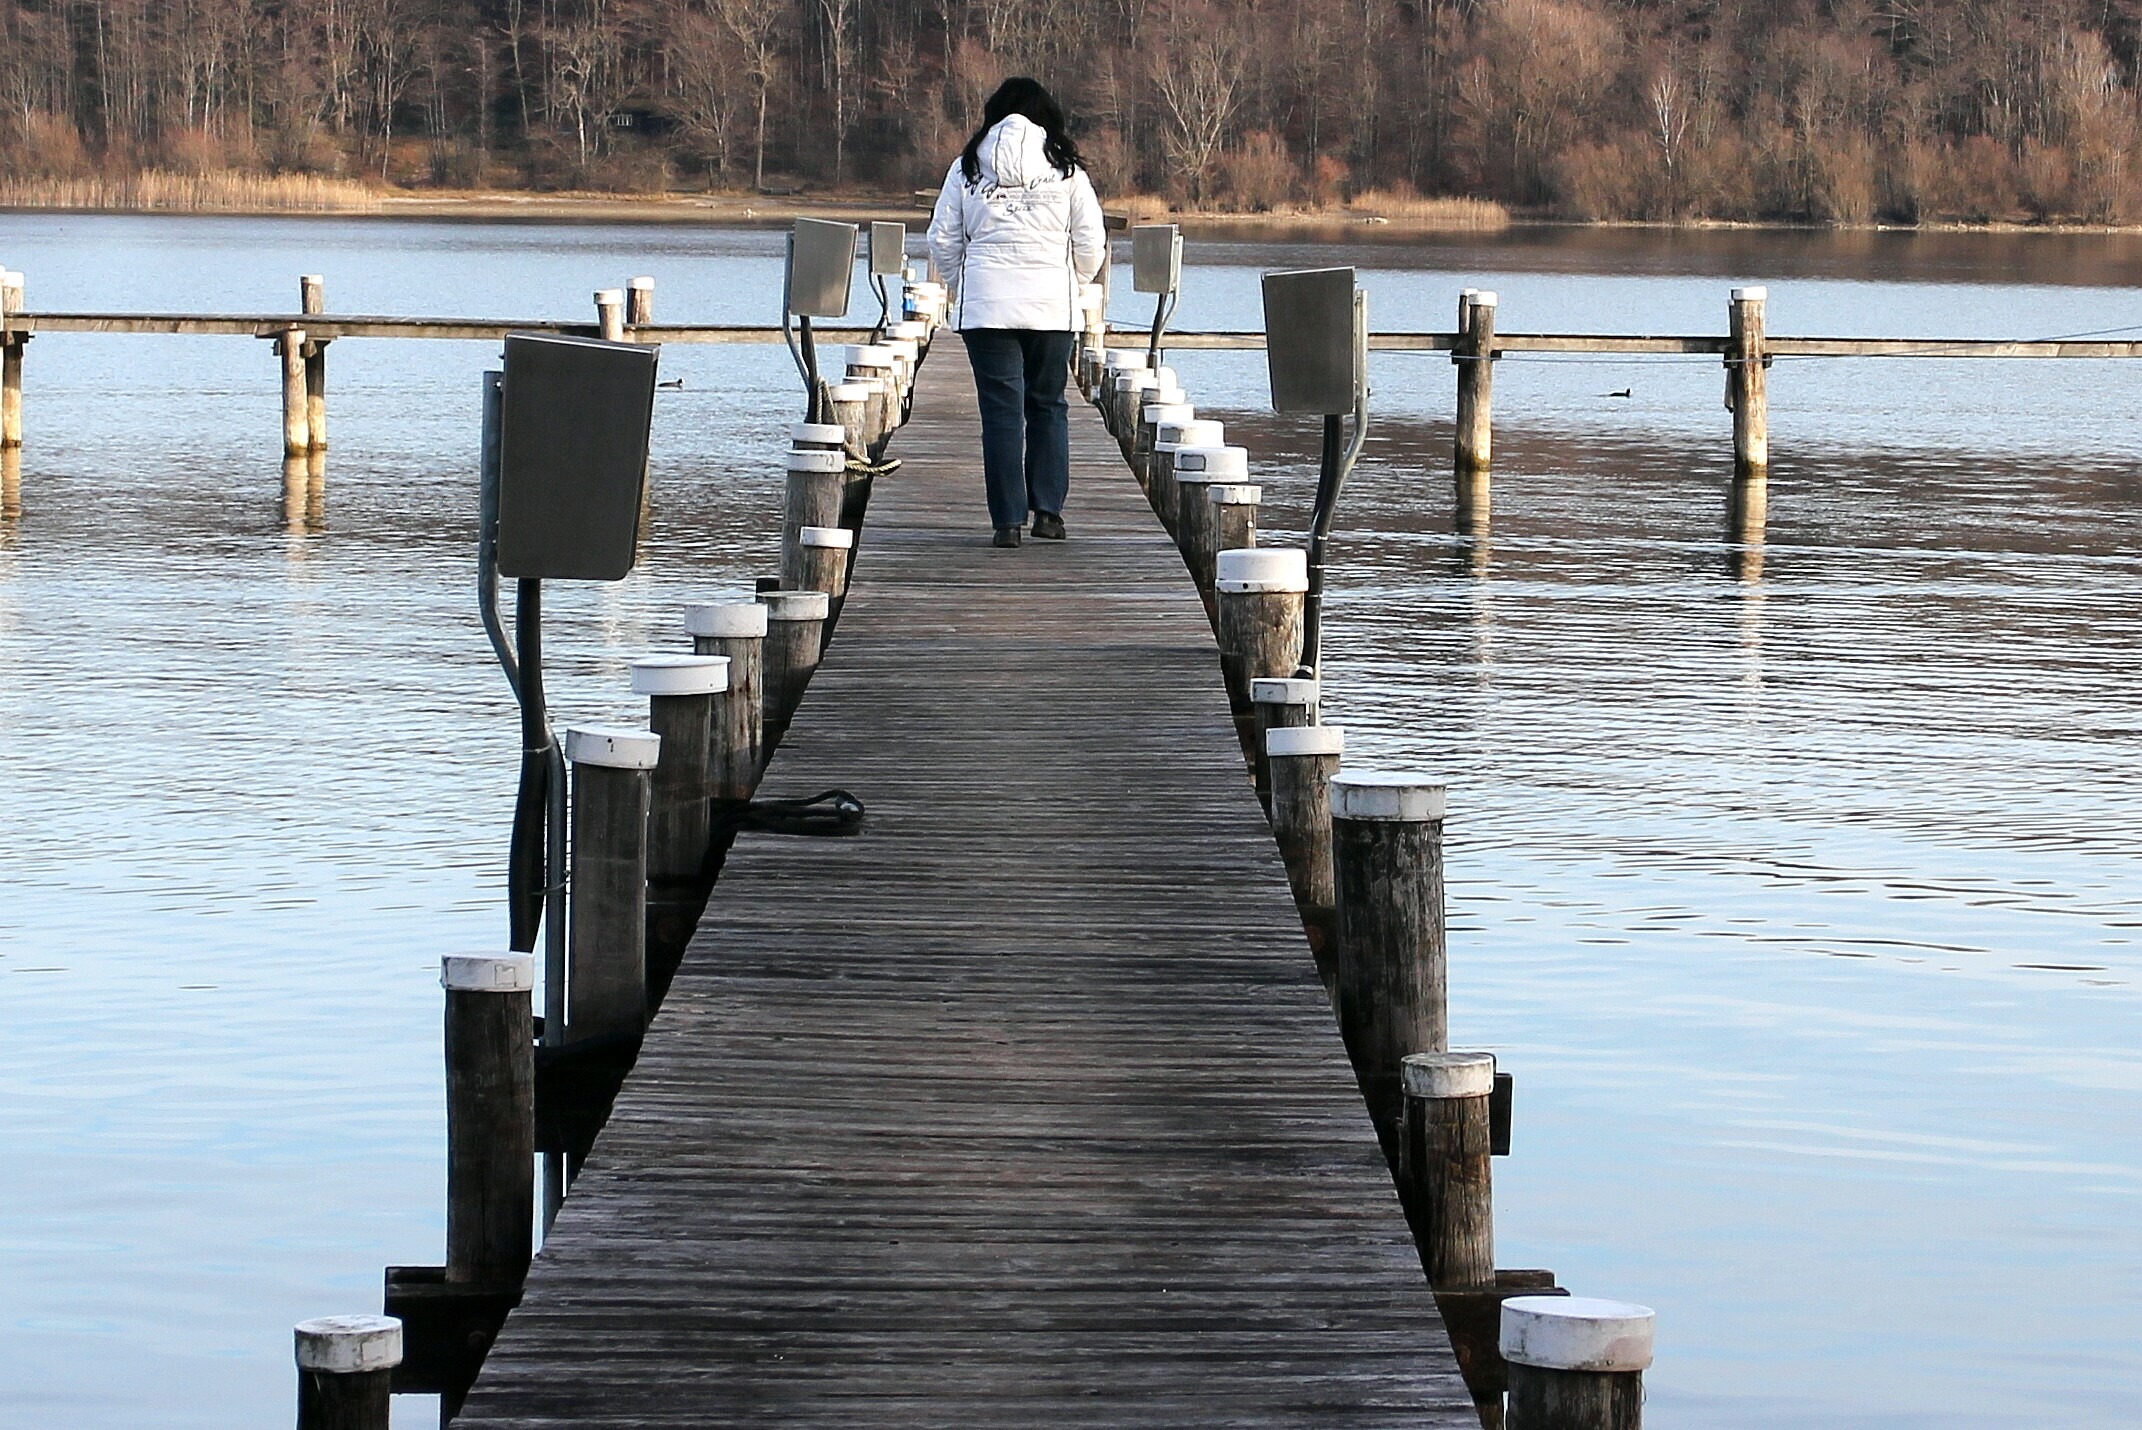
sea, water, person, winter, dock, boardwalk, lake, pier, walkway, web, direction, reflection, human, waterway, alternative, decision, boating, way, right, away, go, selection, next, opportunity, chance